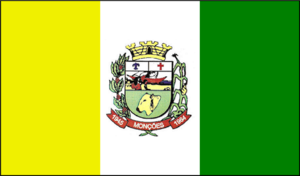
Monções est une municipalité brésilienne de l'État de São Paulo et la Microrégion de Nhandeara.